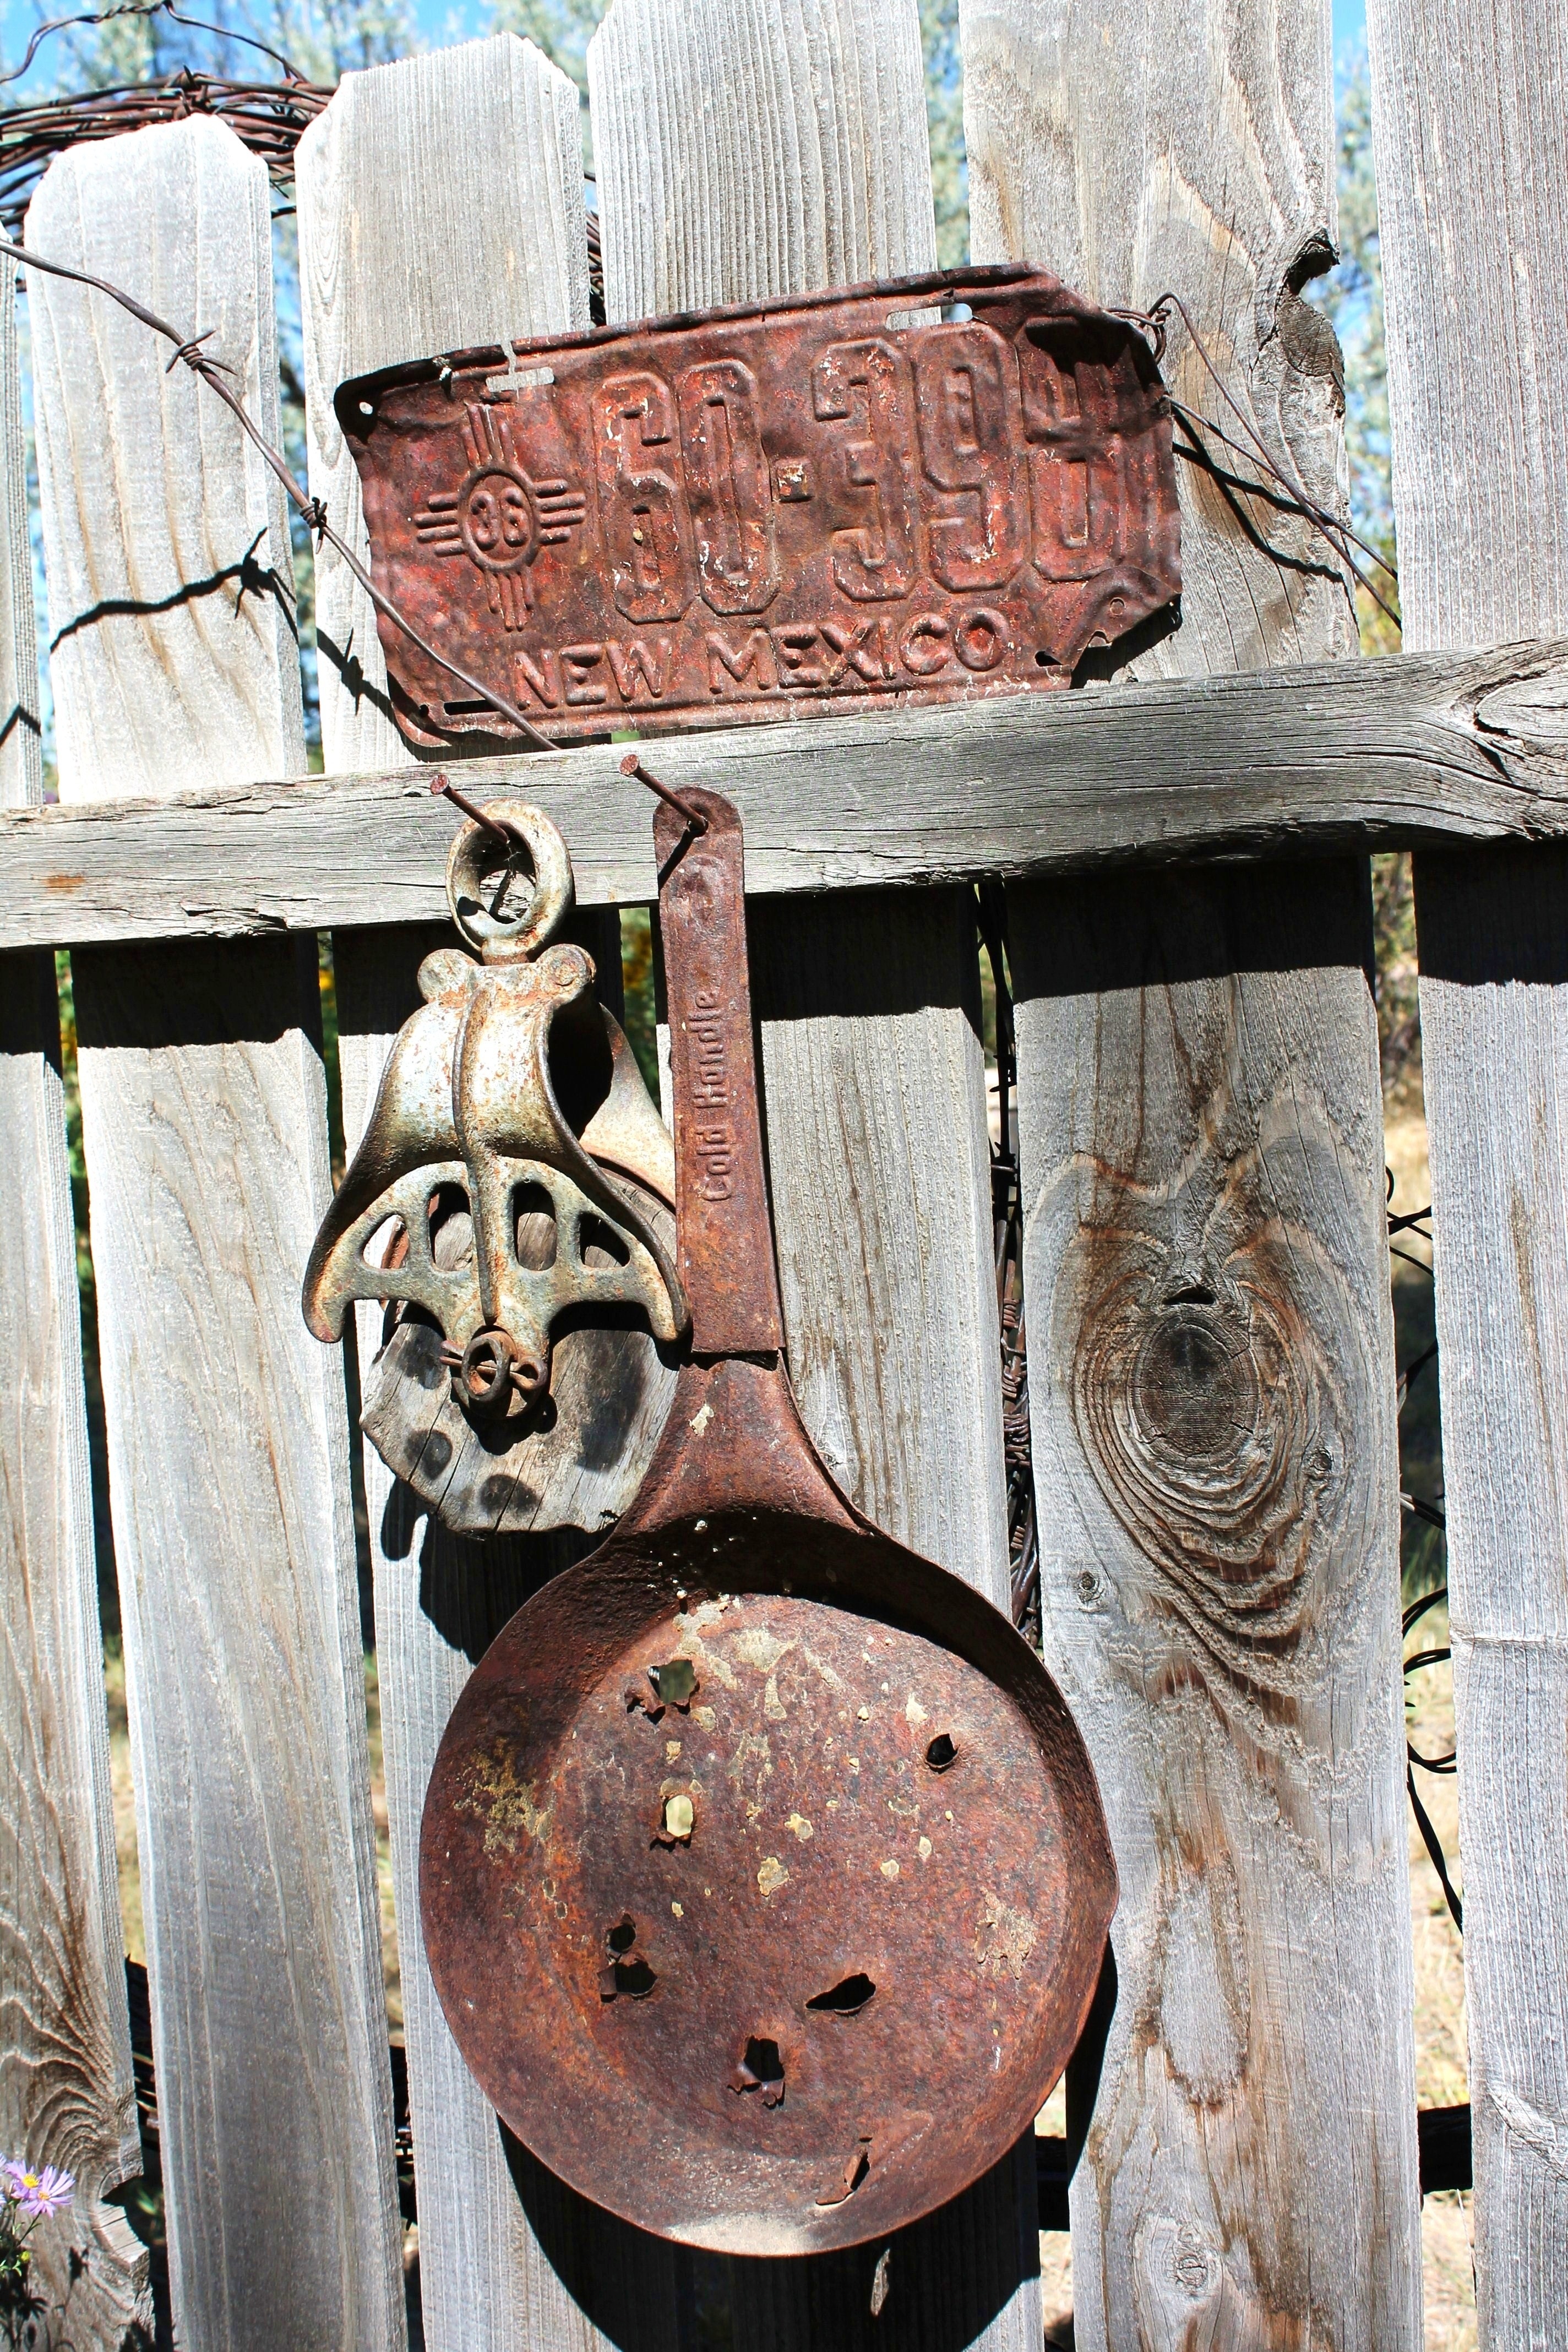
fence, barbed wire, wood, vintage, antique, retro, texture, old, rustic, summer, bell, rust, decoration, pattern, natural, artistic, brown, grunge, rough, exterior, garden, license plate, new mexico, outdoors, art, style, iron, pulley, made, southwest, artsy, funky, craftsmanship, wooden fence, santa fe, xeriscape, frying pan, yard art, outdoor art, man made object, southwestern art, recycled art, new mexico license plate, zia symbol, landscape design, zia sun